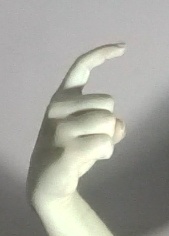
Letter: ra